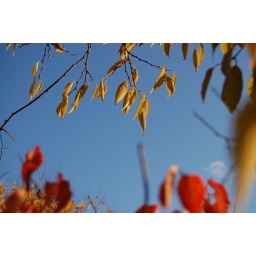
Bright red and yellow leaves against a soft blue sky outside my church in Dickson.